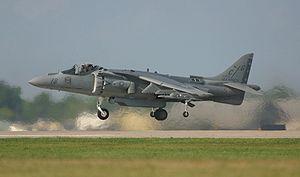
Un avion à décollage et atterrissage vertical est un avion conçu pour s'affranchir des pistes qui lui sont normalement nécessaires pour le décollage et l'atterrissage. Cette catégorie comprend les aéronefs à rotors basculants mais exclut les ballons et les dirigeables.